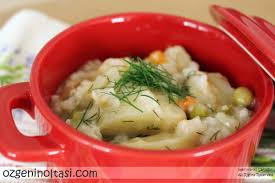
Yemek: enginar